Front Range Community College

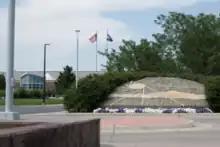
Westminster campus

Front Range Community College (FRCC) is a public community college with three campuses in Colorado, located in Westminster, Longmont, and Fort Collins. It is the largest community college in Colorado and the most popular transfer institution for the University of Colorado Boulder, Colorado State University, Metropolitan State University of Denver, and CSU Global. The average class size at FRCC is around 15 students.